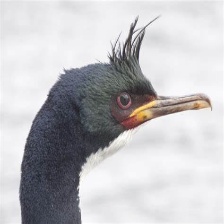
Species: AUCKLAND SHAQ
Scientific name: LEUCOCARBO COLENSOI